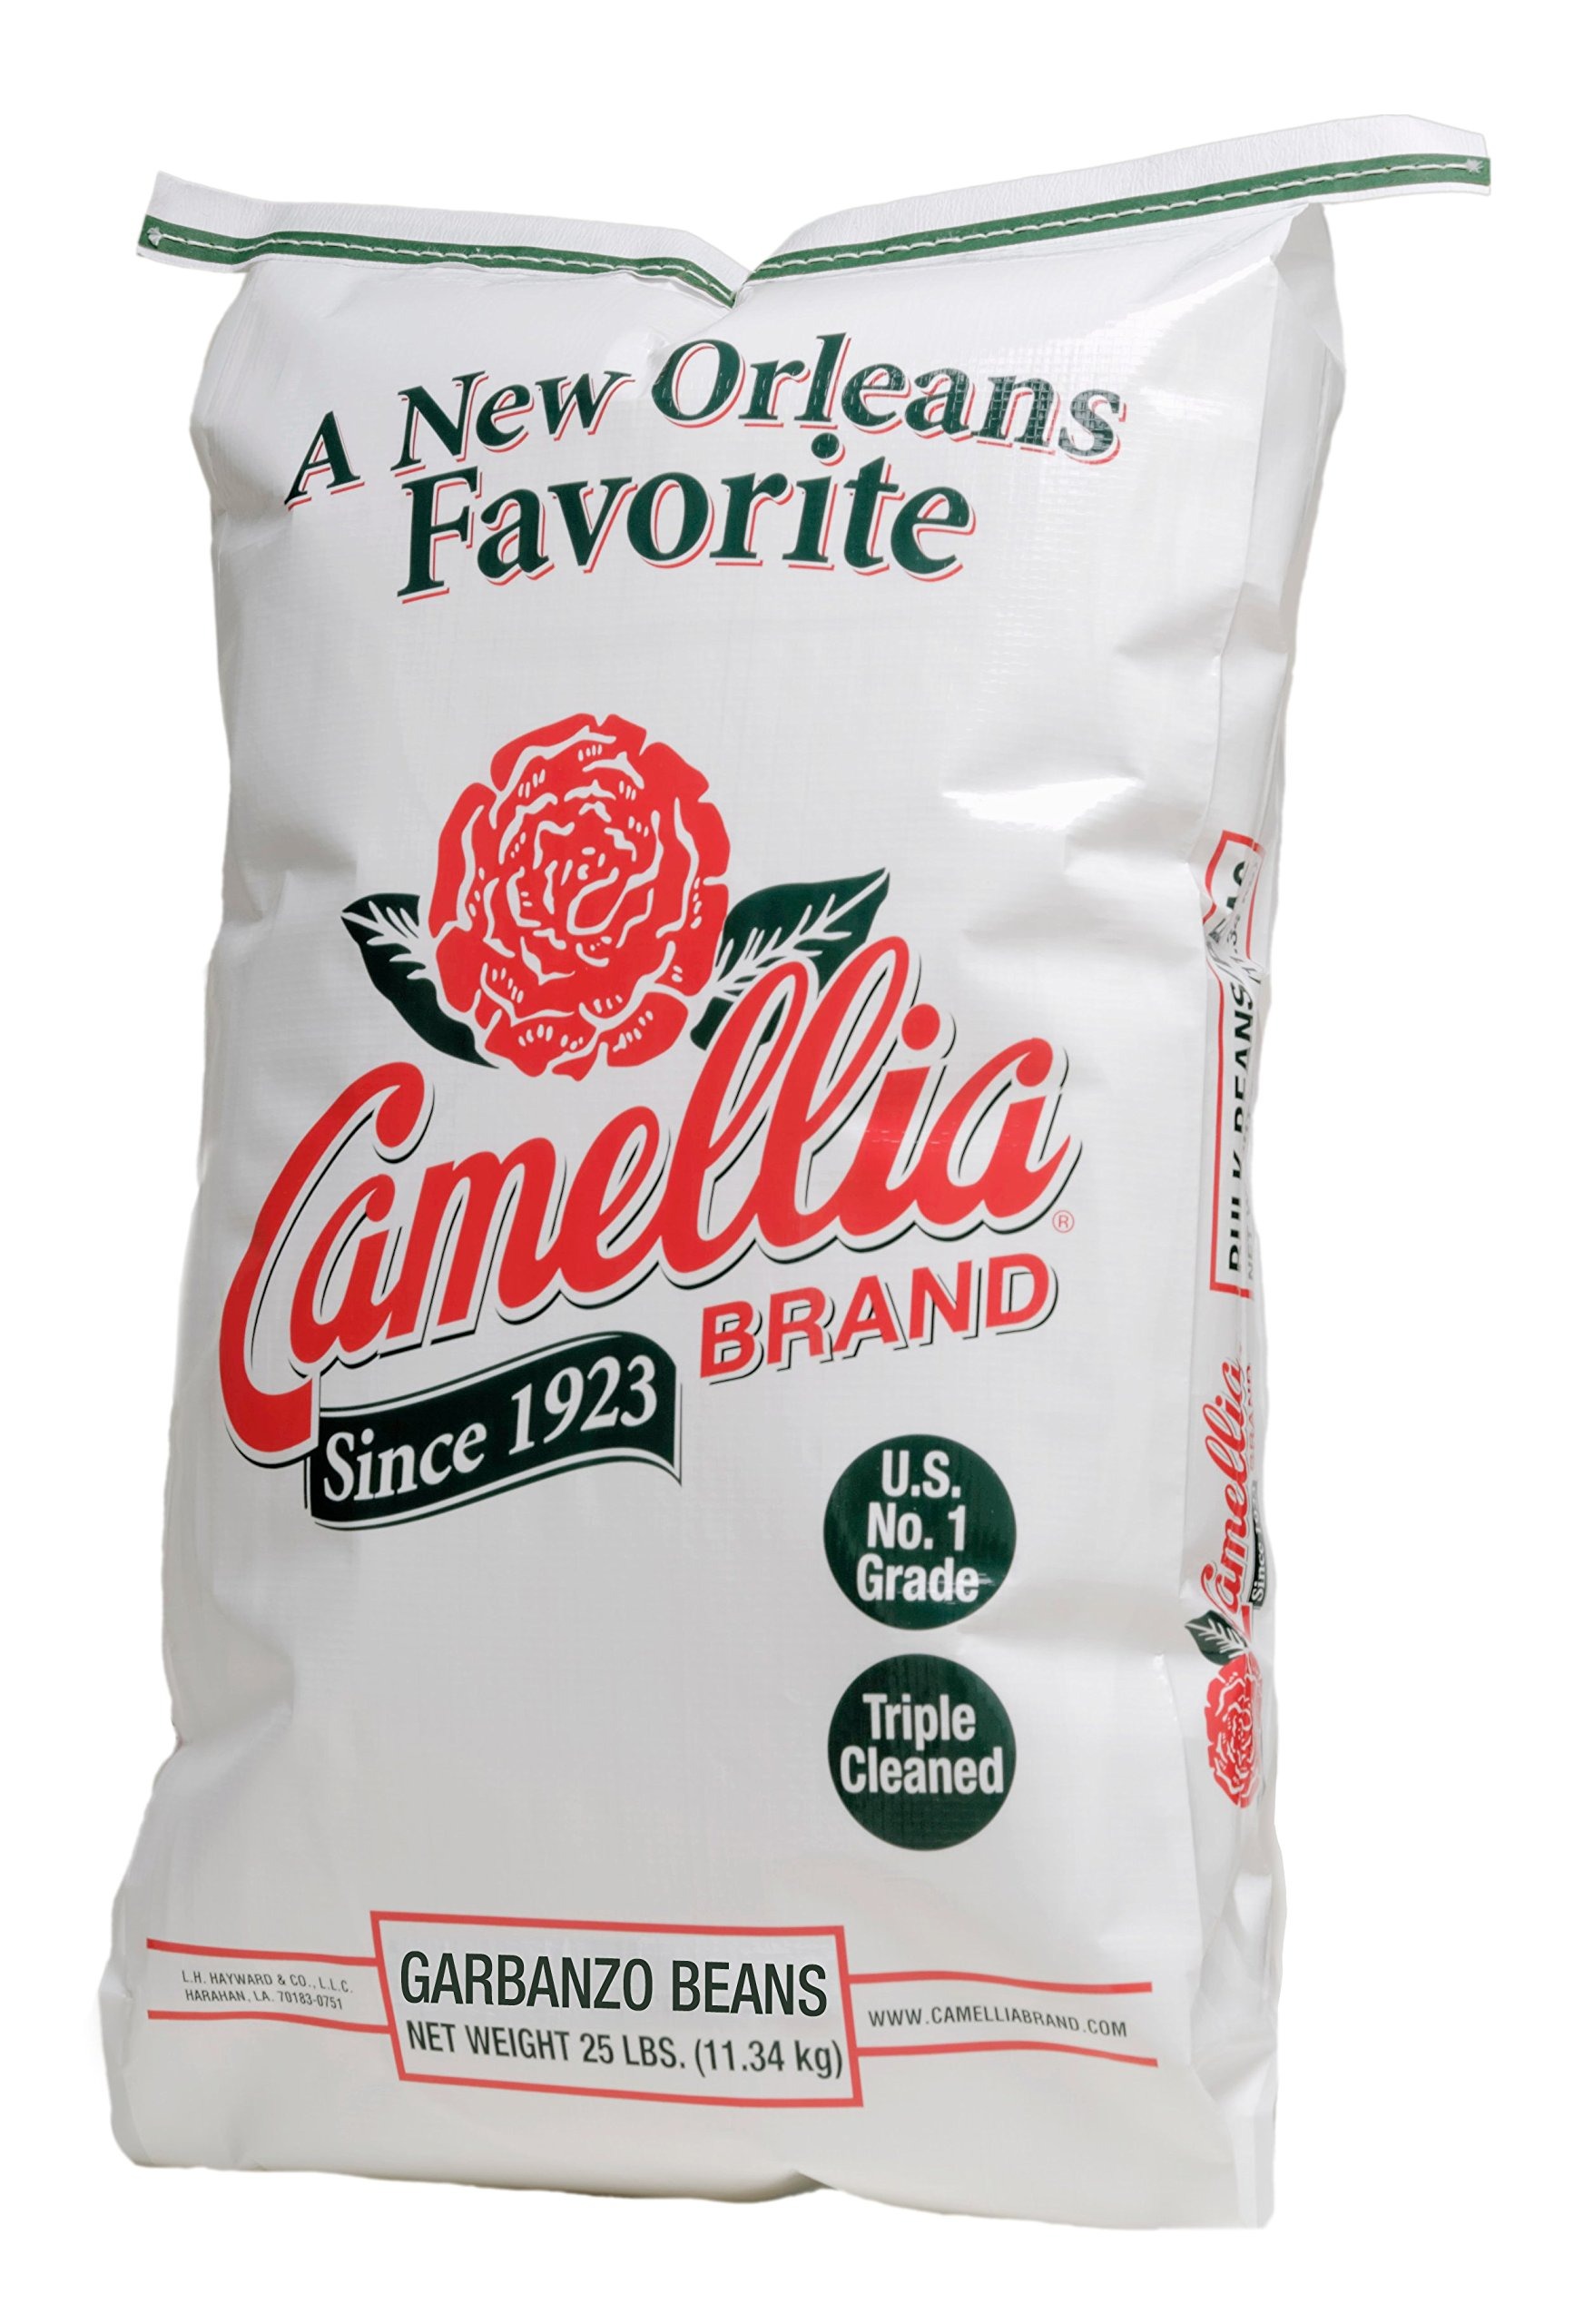
Item Name: Camellia Brand Dry Garbanzo Beans, 25 Pound Bag
Value: 400.0
Unit: Fl Oz

Price: 116.23